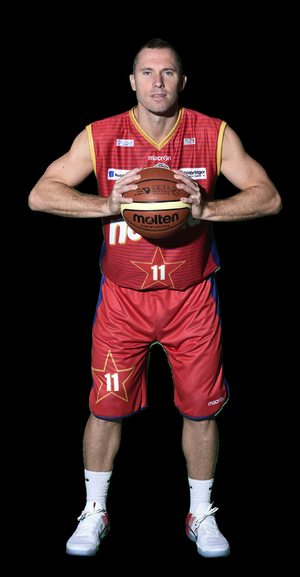
Brett Blizzard, né le 12 juin 1980, à Tallahassee, en Floride, est un joueur américain, naturalisé italien, de basket-ball. Il évolue au poste d'arrière.